James McVinnie

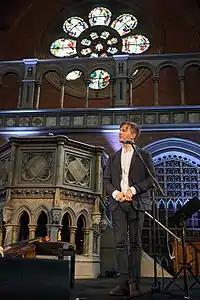
James McVinnie in 2014

James McVinnie (born 13 January 1983) is an English organist and pianist.